Eastern woodlands of the United States

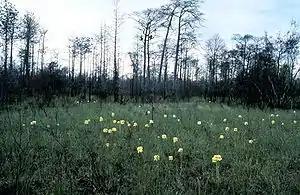
Wet pine savanna

At about 4,000 years BP, the Archaic Indian cultures began practicing agriculture throughout the region. Technology had advanced to the point that pottery was becoming common, and the small-scale felling of trees became feasible. Concurrently, the Archaic Indians began using fire in a widespread manner in large portions of the region. Intentional burning of vegetation was taken up to mimic the effects of natural fires that tended to clear forest understories, thereby making travel easier and facilitating the growth of herbs and berry-producing plants that were important for both food and medicines.